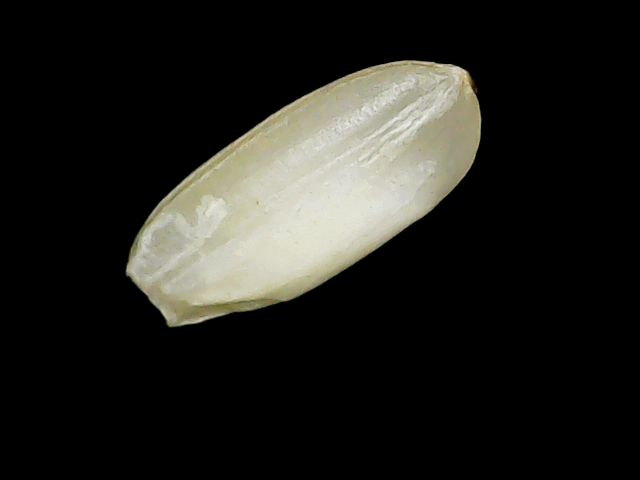
Rice variety: Binadhan10